Classic Creatures: Return of the Jedi

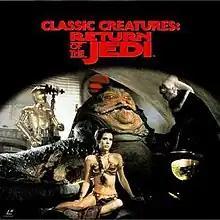
Japanese LaserDisc cover

Classic Creatures: Return of the Jedi is a television documentary, first broadcast on CBS on November 21, 1983. It is a look behind-the-scenes of the creation of the various alien creatures from the third "Star Wars" film, "Return of the Jedi", which was released that year. The documentary was presented by "Star Wars" actors Carrie Fisher and Billy Dee Williams, and directed by Robert Guenette who had directed the previous television specials "The Making of Star Wars" (1977) and "" (1980).